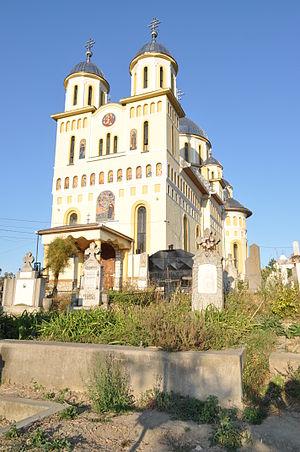
Cut est une commune du județ d'Alba, Roumanie qui compte 1 075 habitants.